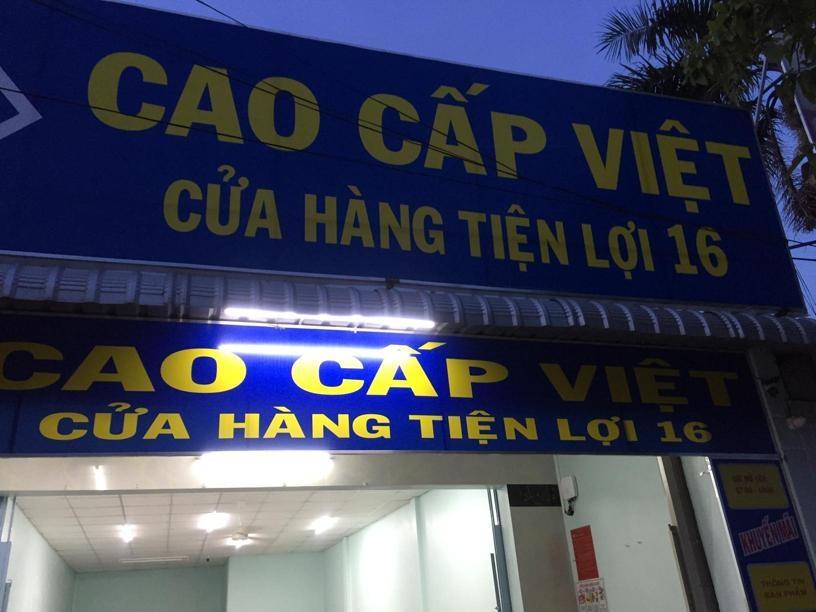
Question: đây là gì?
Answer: đây là cửa hàng tiện lợi